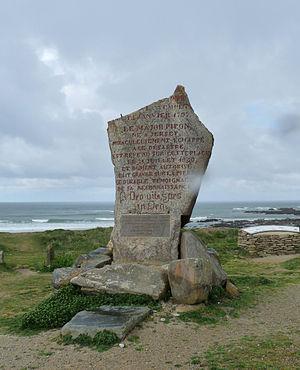
Menhir des Droits de l'Homme à Plozévet (Finistère)
Plozévet [plozevɛt] est une commune française du département du Finistère, dans la région Bretagne, située à mi-distance entre Quimper et la Pointe du Raz, dans le pays Bigouden.
Le naufrage du Droits de l'Homme est la conclusion d'une bataille navale opposant un vaisseau de ligne français à deux frégates britanniques au large des côtes de Bretagne pendant les guerres de la Révolution française. Lors de ce combat qui s'est déroulé par gros temps, le vaisseau français s'échoue sur des hauts-fonds, conduisant à la mort de 250 à 400 marins parmi les 1 300 embarqués. La frégate anglaise HMS Amazon est également perdue au cours du combat, s'échouant sur un banc de sable.